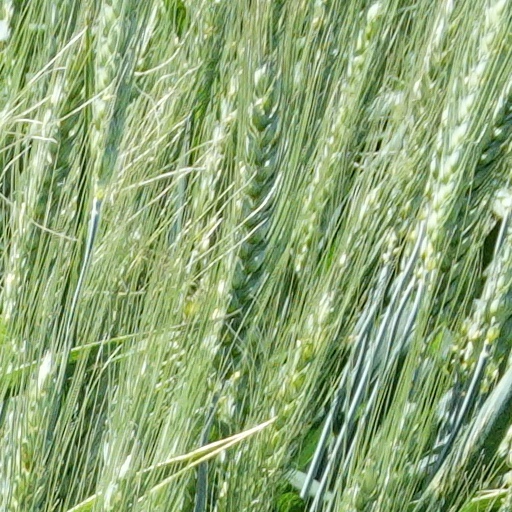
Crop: wheat